Anton Dietrich

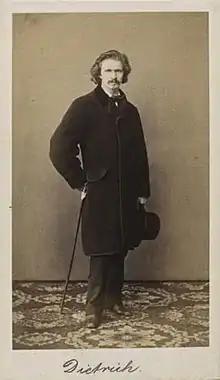
Anton Dietrich (c.1870)

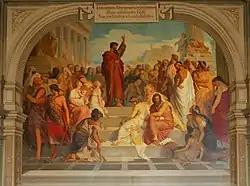
"Paul Preaches at the Areopagus in Athens", wall fresco in the auditorium of the Christian Weise Gymnasium in Zittau, Saxony

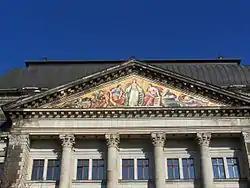
Triangular panel representing Saxonia

Born in Meissen, Dietrich joined the Dresden Academy of Fine Arts at age 14 and studied sculpture under Ernst Julius Hähnel. In 1848 he made his debut at an exhibition held by the academy. He became a student of the painter Eduard Bendemann in that same year, but a short time later Dietrich moved, together with Leonhard Gey, to work in the studios of Julius Schnorr von Carolsfeld. Despite positive reviews, Dietrich was unable to make a living as a freelance artist, so he also worked as an illustrator for various publishers and art dealers.